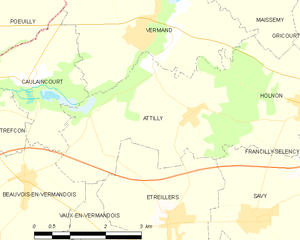
Carte des communes françaises: Attilly